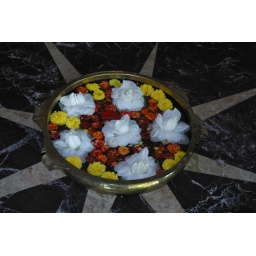
A beautiful arrangement of flowers in water on the floor at the hotel entrance. White lotus flowers